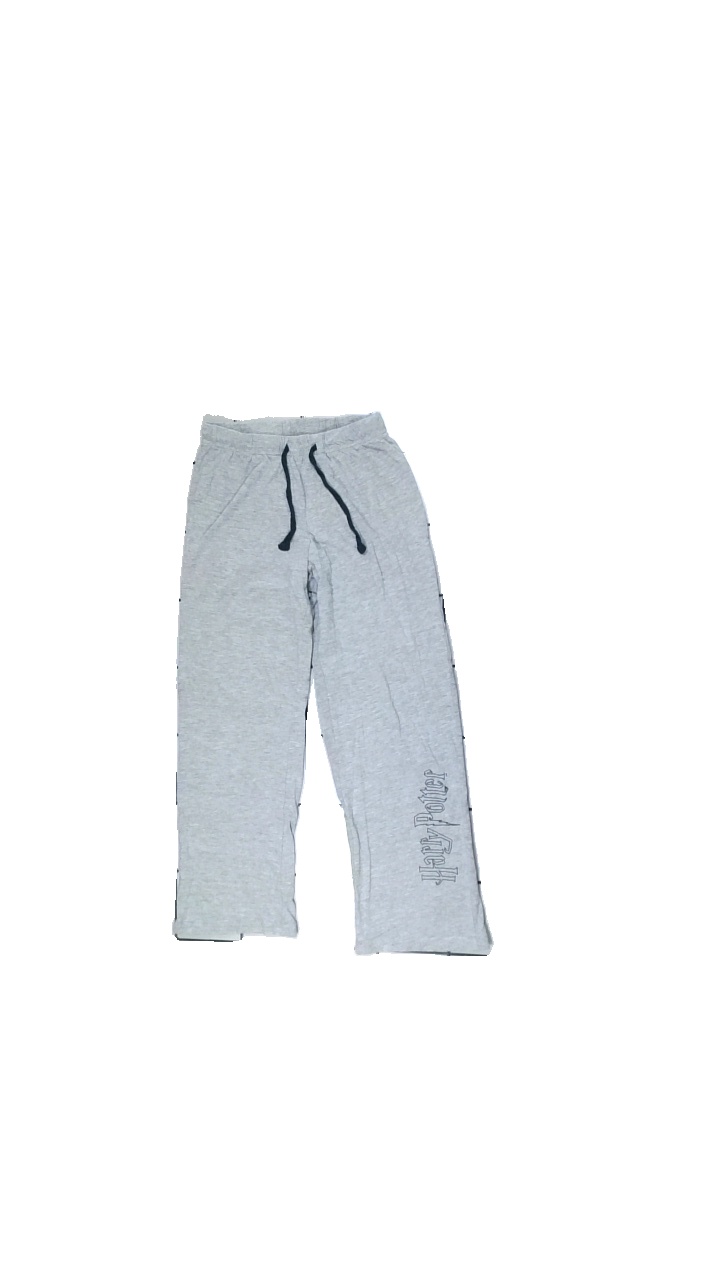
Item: Pajamas (Children)
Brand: Harry Potter (wizarding World)
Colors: Grey, Blue, Black, Multicolor
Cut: Regular
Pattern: Logo print
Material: Unknown, low signal
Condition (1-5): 3
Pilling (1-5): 5
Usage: Reuse
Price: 50-100